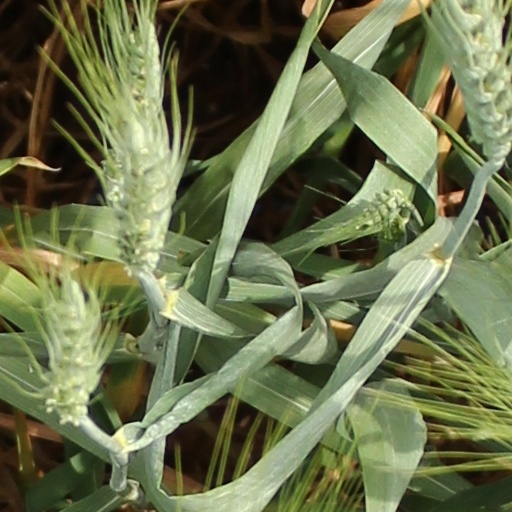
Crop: wheat